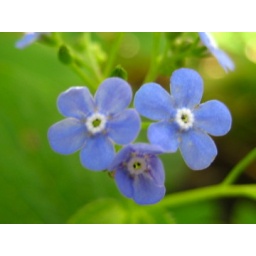
Some tiny blue flowers in my backyard.